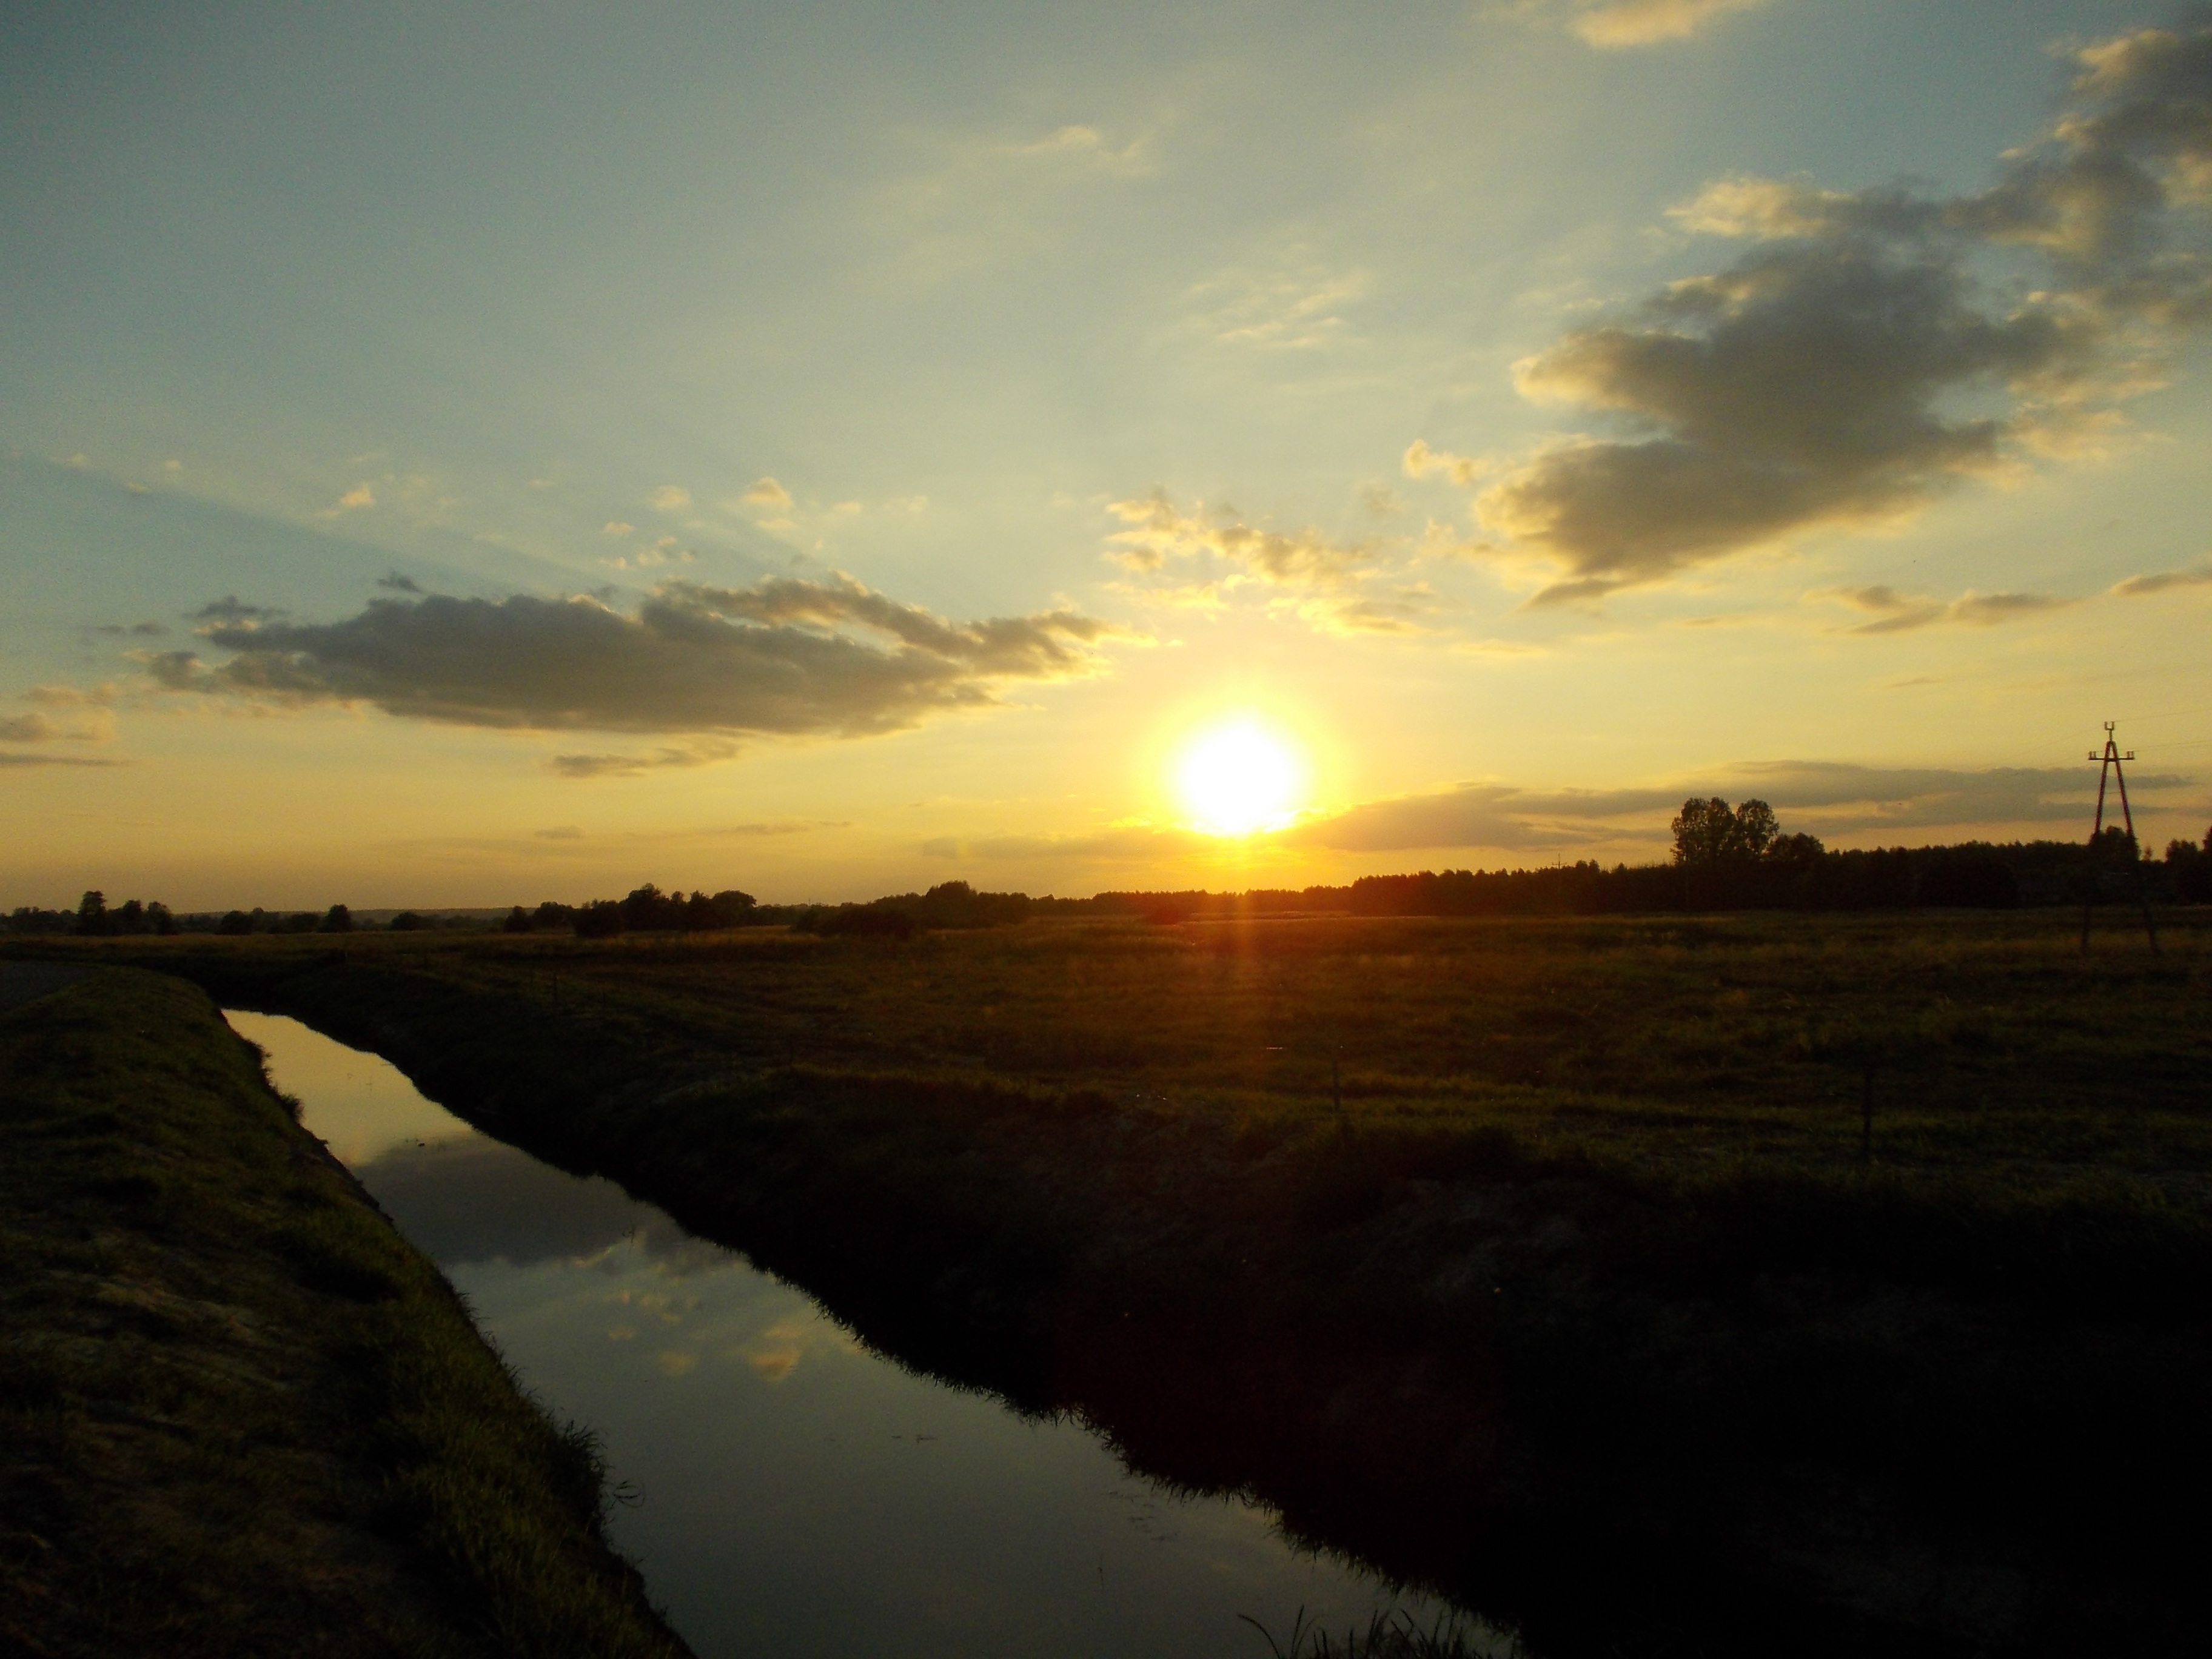
beach, landscape, sea, coast, water, nature, ocean, horizon, cloud, sky, sun, sunrise, sunset, sunlight, morning, shore, dawn, river, dusk, brook, evening, twilight, reflection, west, loch, the sun, afterglow, the beauty of nature, atmospheric phenomenon